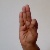
The image shows a hand gesture representing the letter 'F' in Indian Sign Language.